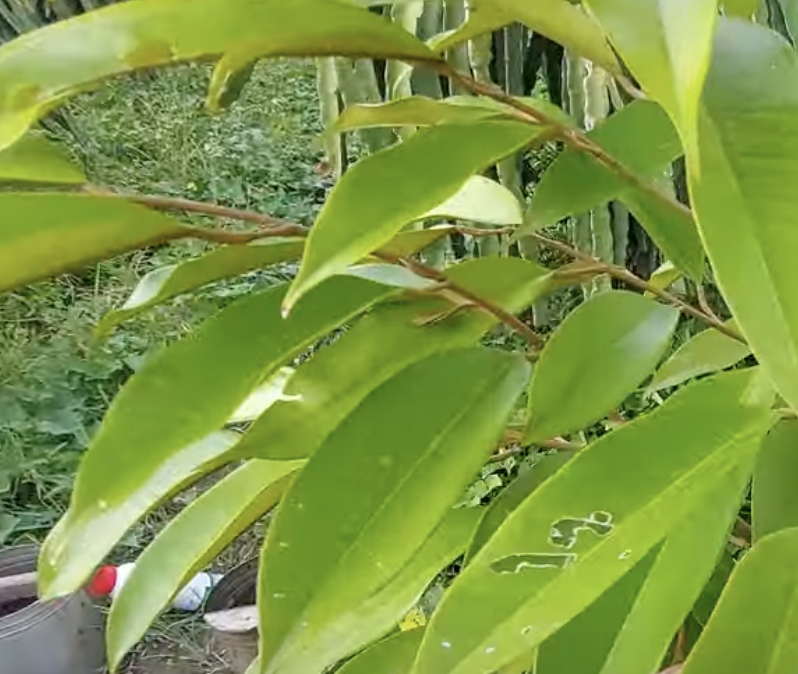
Label: yellow_leaf